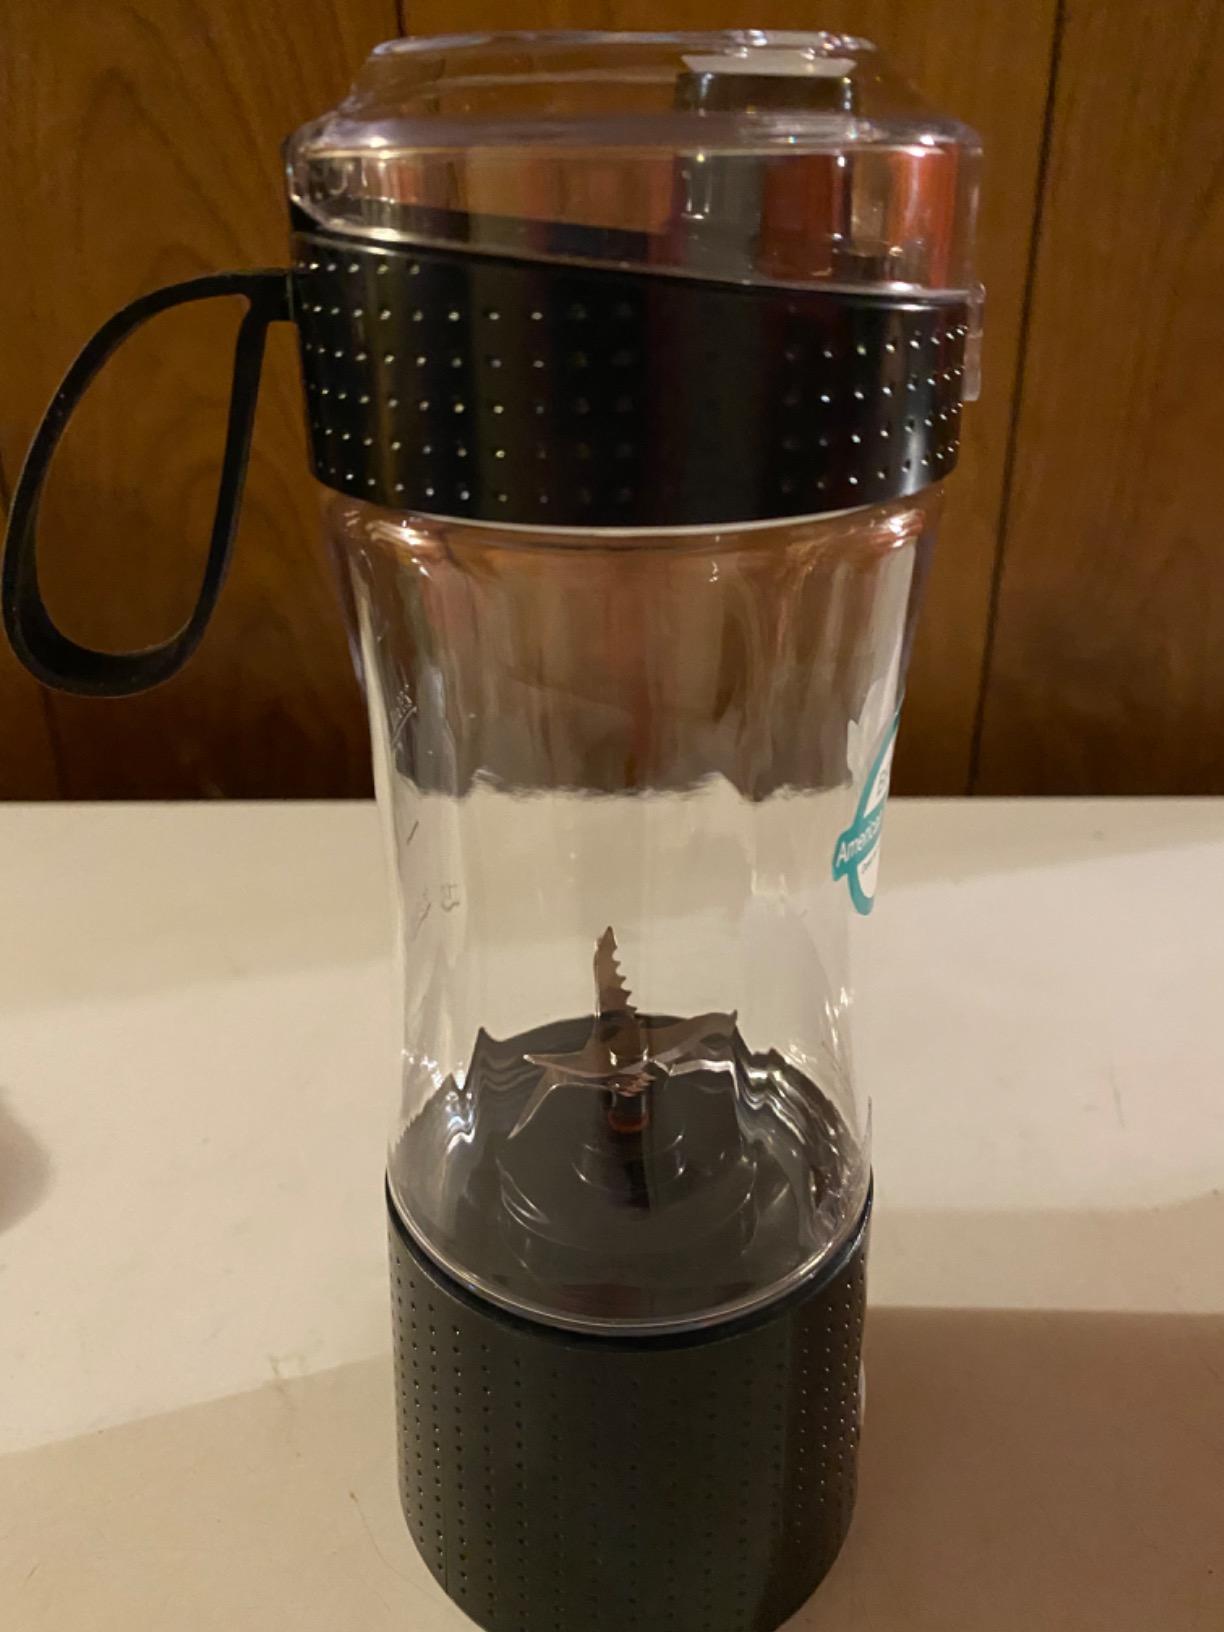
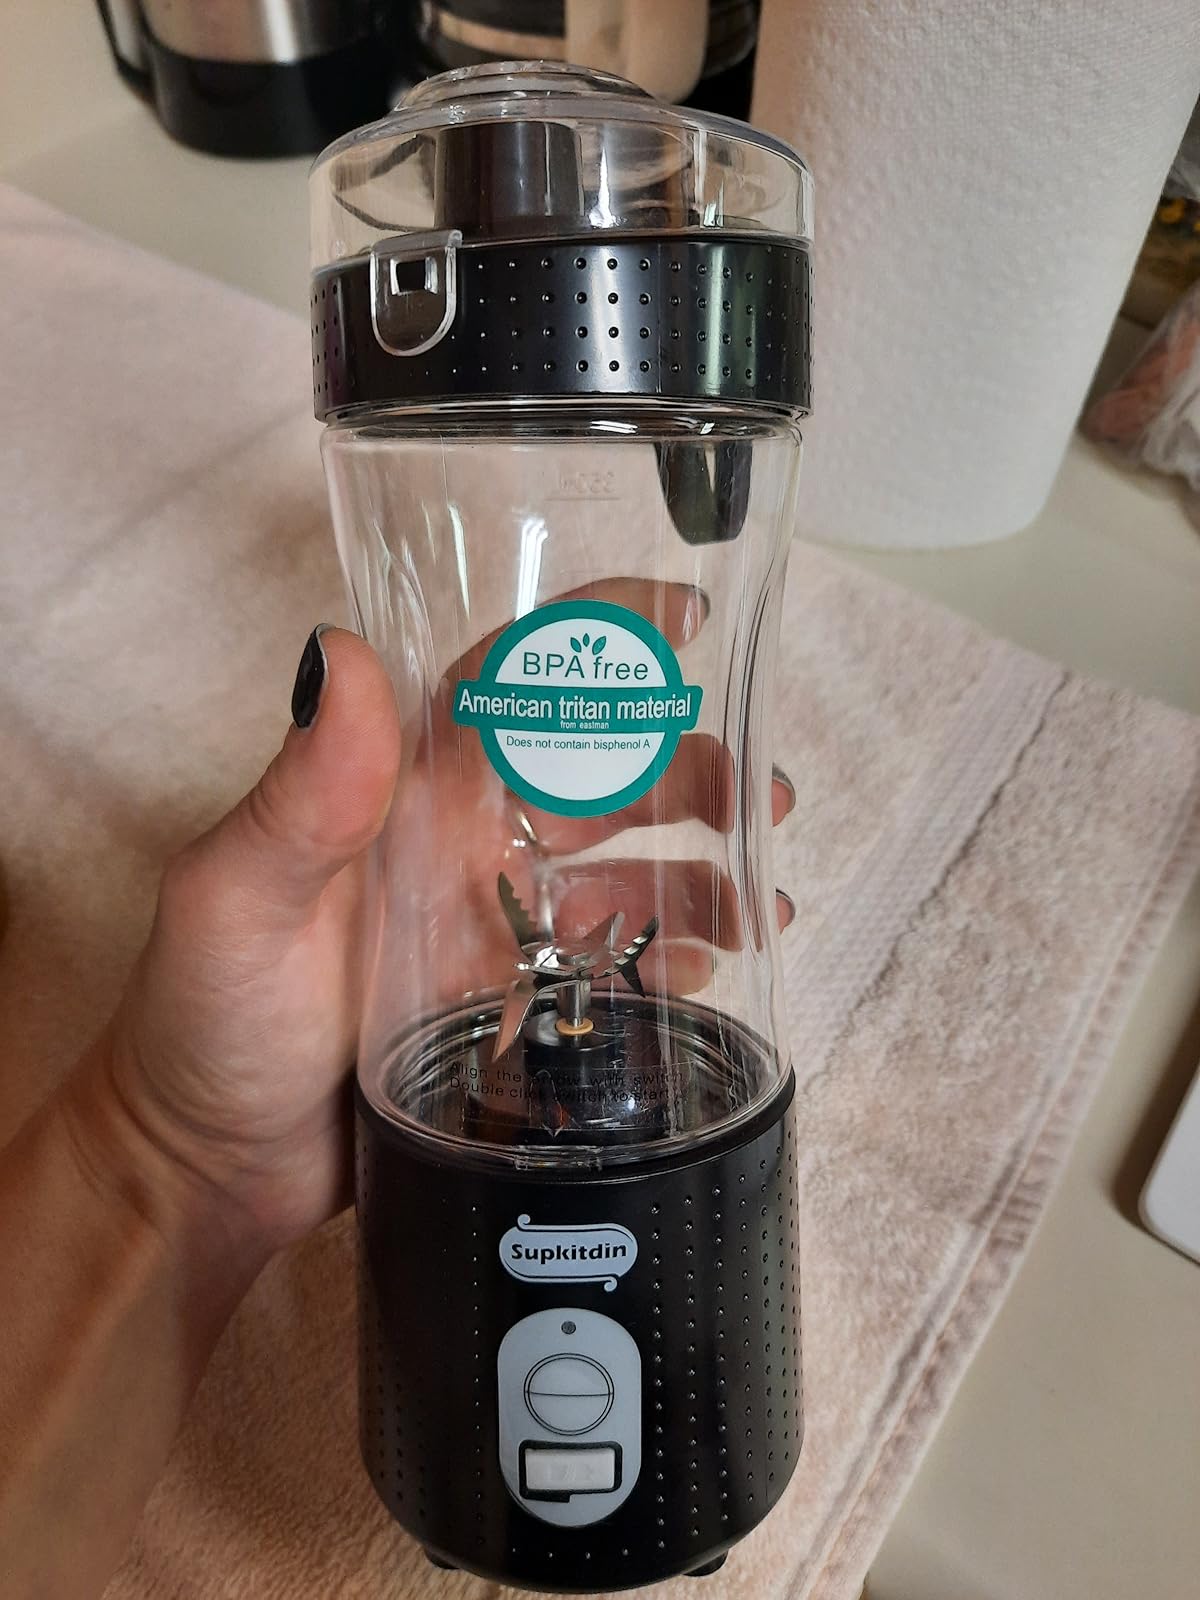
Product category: items_blender
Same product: yes